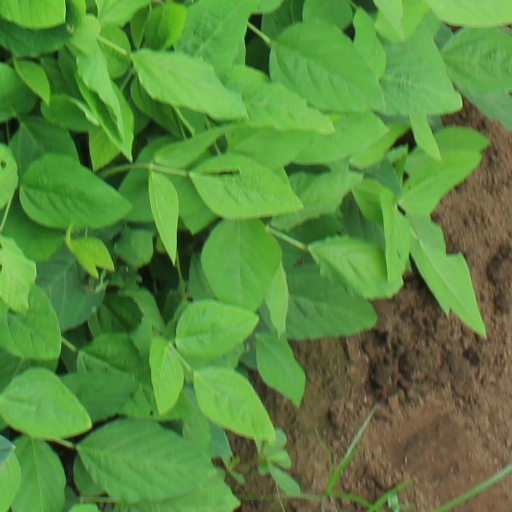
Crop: soybean